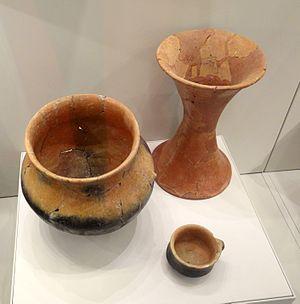
2500 av. J.-C. : les premières cités chinoises de Taosi au Shanxi, de Liangchengzhen et de Yaowangcheng, au Shandong, sites de la culture de Longshan, atteignent 10 000 habitants. Elles se développent pour atteindre 14 000 habitants vers 2250 av. J.-C. Commerce à longue distance de produits de luxe, témoignage d’une stratification sociale accrue.